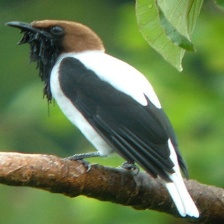
Species: BEARDED BELLBIRD
Scientific name: PROCNIAS AVERANO